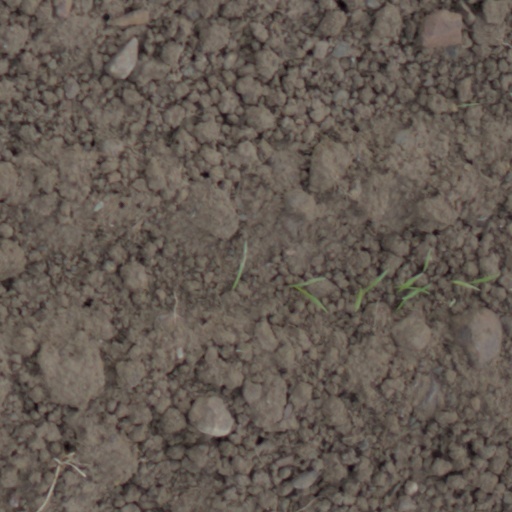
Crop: wheat